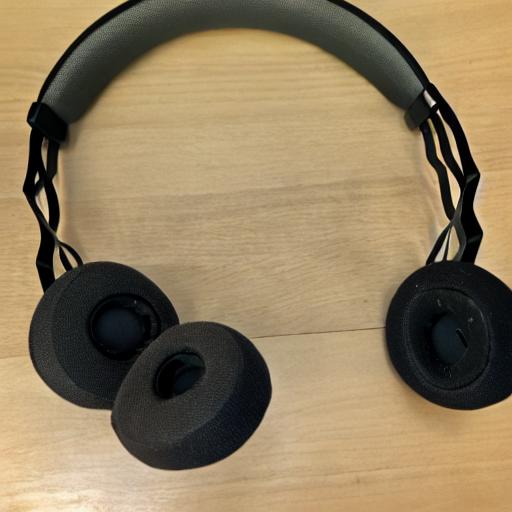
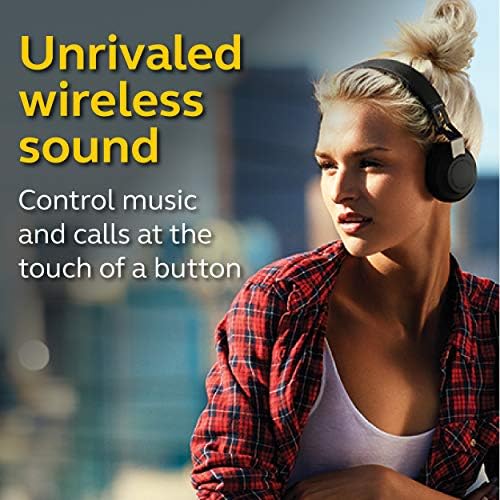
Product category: headphones
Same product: no